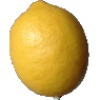
Label: Lemon 1